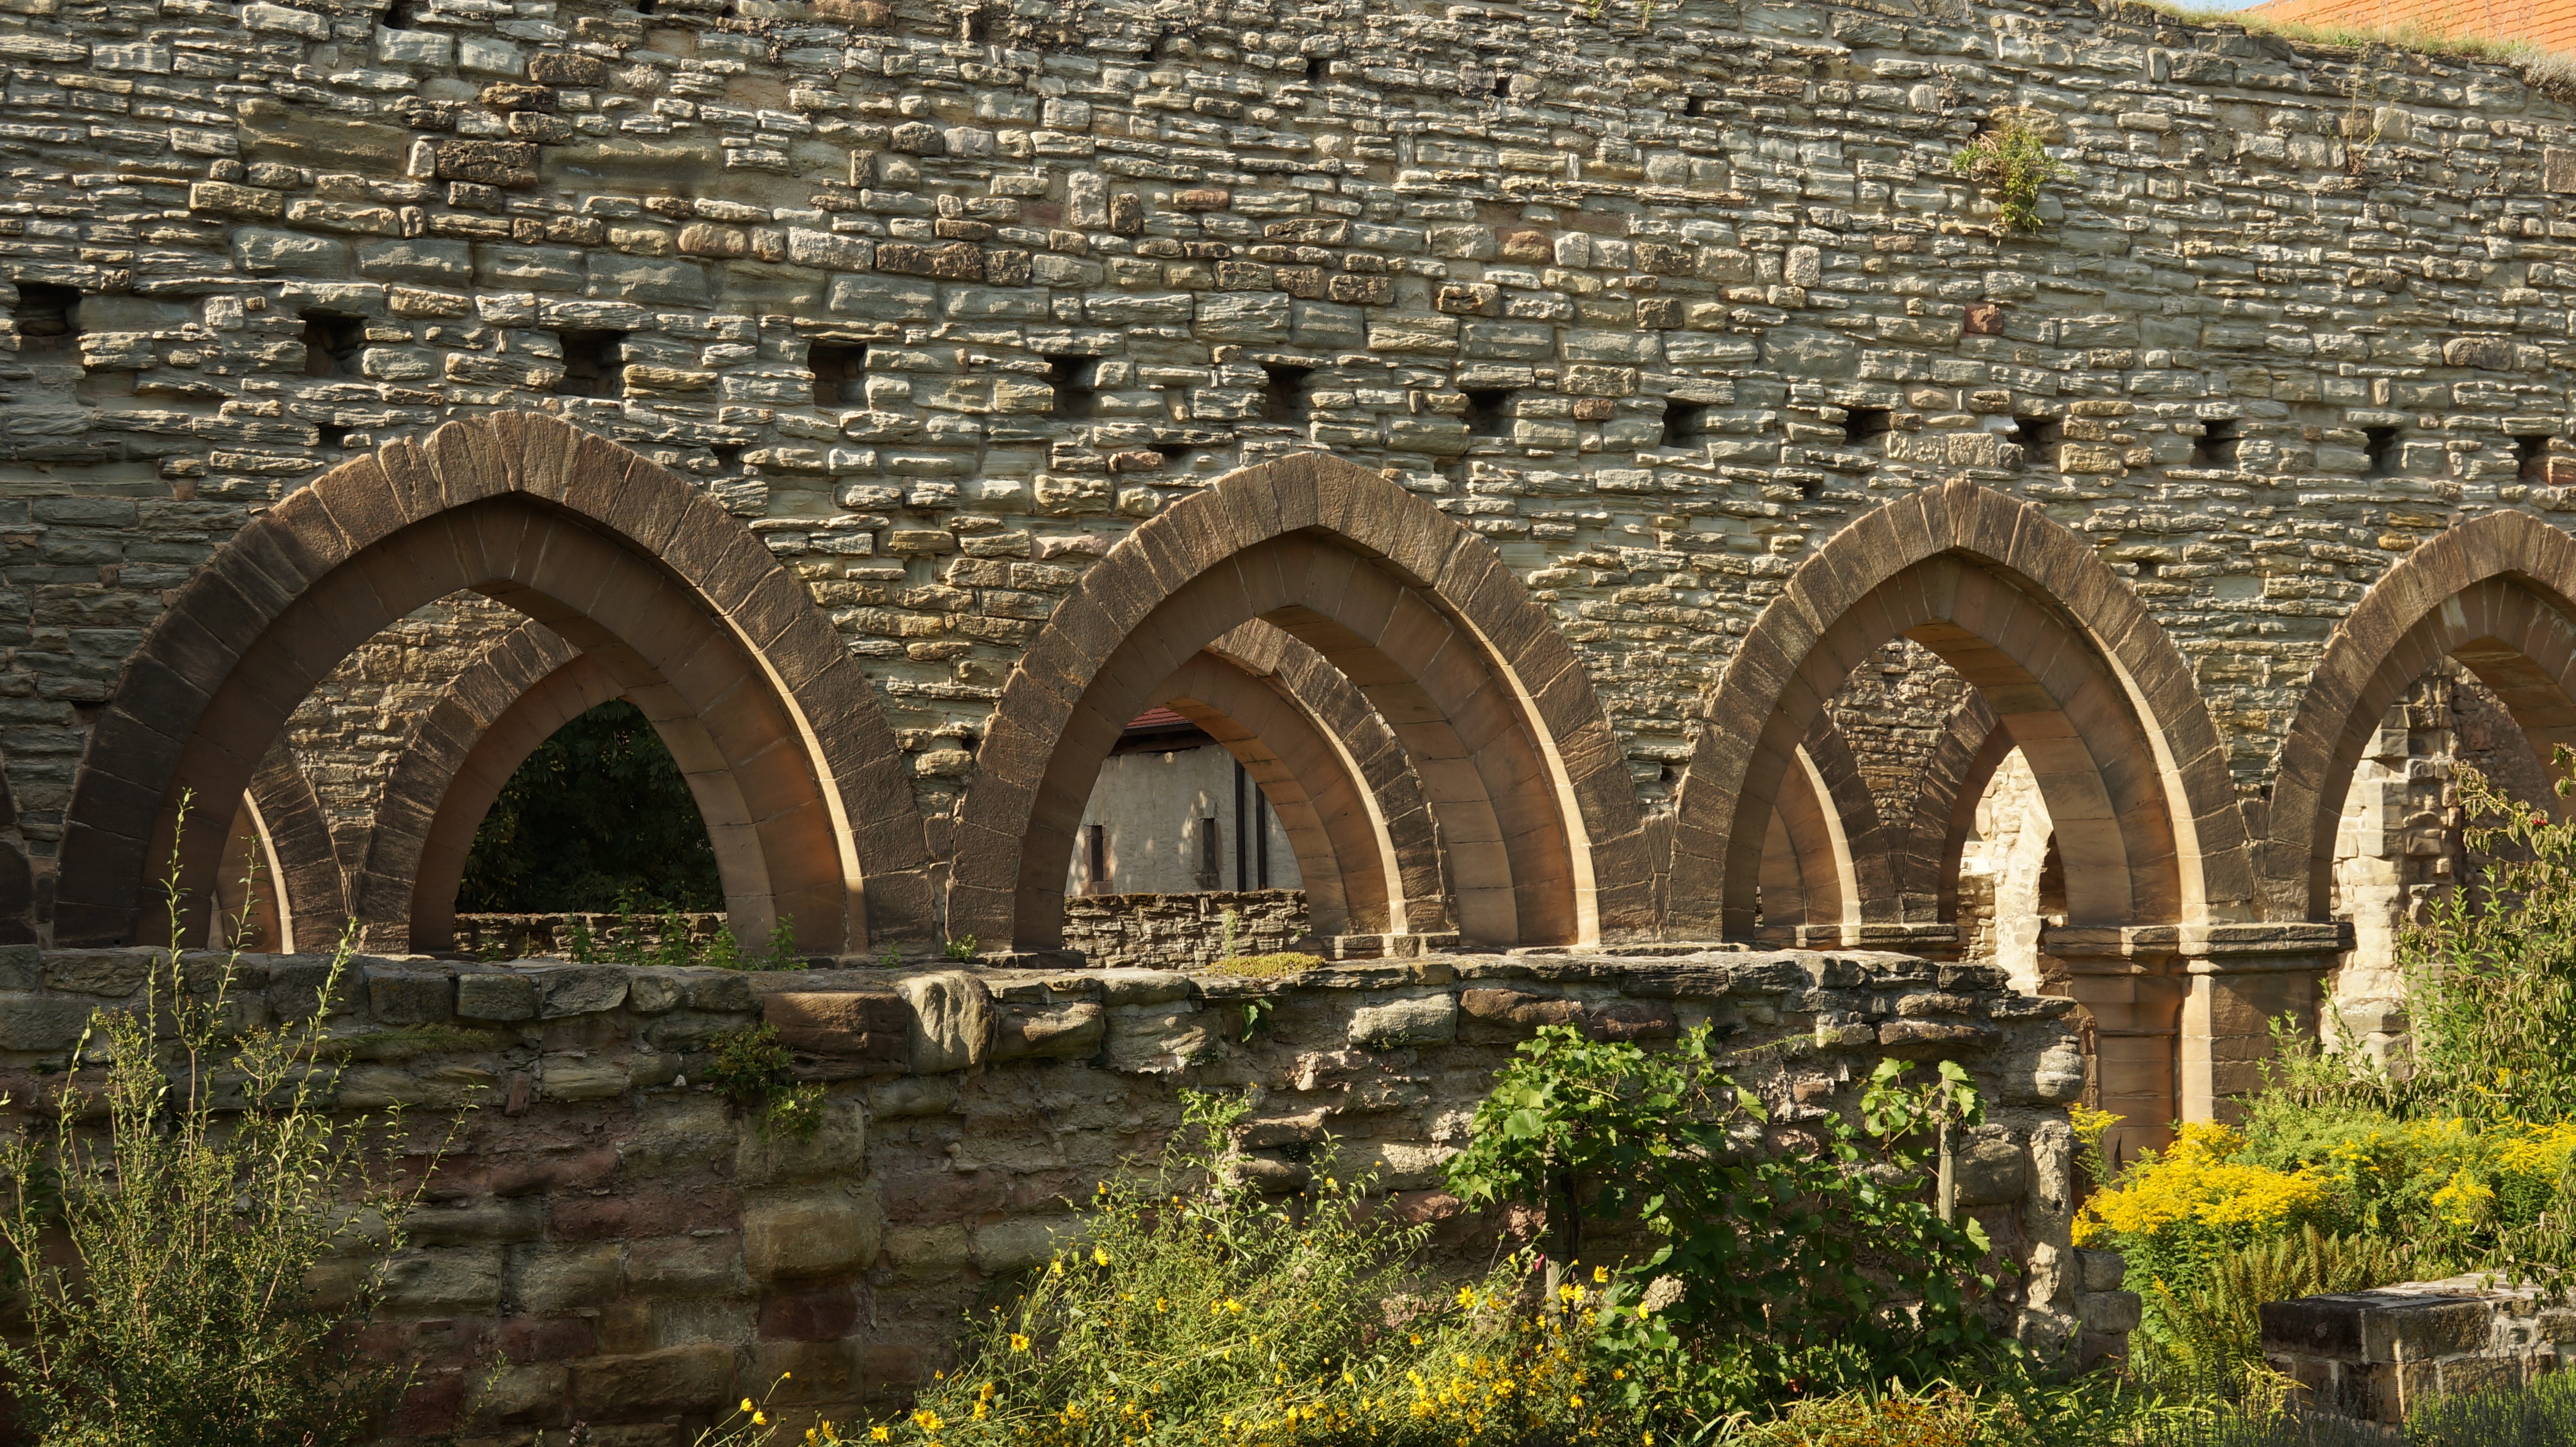
architecture, bridge, building, arch, landmark, ruin, tourism, places of interest, ruins, monastery, history, abbey, tourist attraction, middle ages, aqueduct, ancient history, memleben abbey